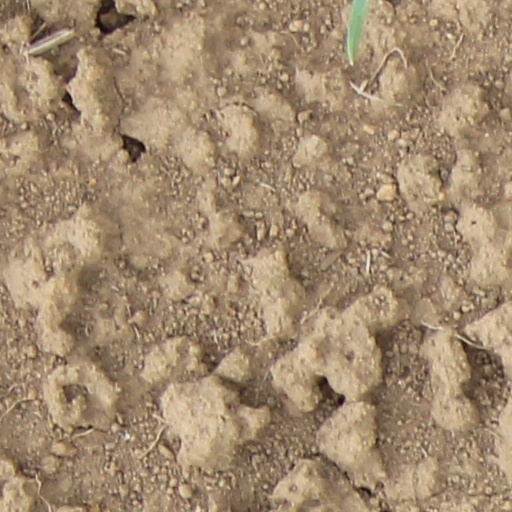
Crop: wheat